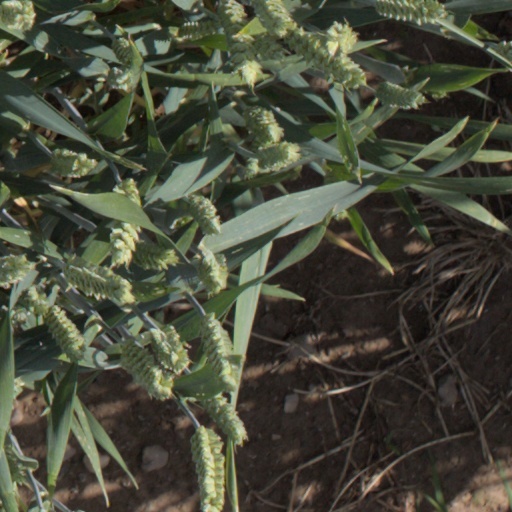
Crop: wheat